Fighting for Love (2001 film)

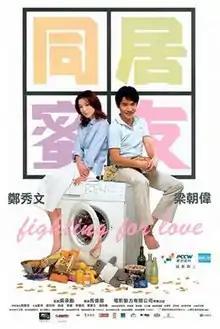
Film poster

Fighting for Love is a 2001 Hong Kong romantic comedy film written and directed by Joe Ma and starring Tony Leung and Sammi Cheng.